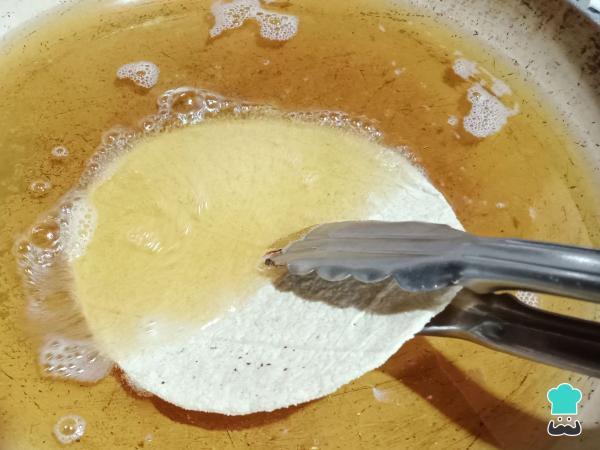
Calienta el aceite para freír y pasa las tortillas brevemente por el aceite, sólo lo suficiente para suavizarlas y que sea más fácil armar los tacos mineros. Con las cantidades que te proporcionamos, obtendrás de 20 a 25 tacos aproximadamente, así que puedes preparar de 20 a 25 tortillas.Truco: saca las tortillas en cuánto se inflen y no las dejes demasiado tiempo en el aceite, pues si se doran de más, los tacos quedarán cuarteados y se romperán fácilmente.